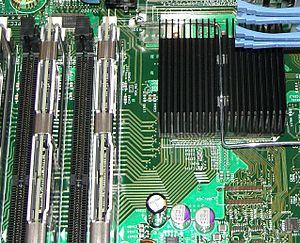
Un contrôleur mémoire est un contrôleur chargé de traduire des requêtes, en général en provenance d'un microprocesseur, de lecture ou d'écriture en mémoire, vers un protocole de mémoire particulier, comme ceux des mémoires SDRAM ou DDR SDRAM.